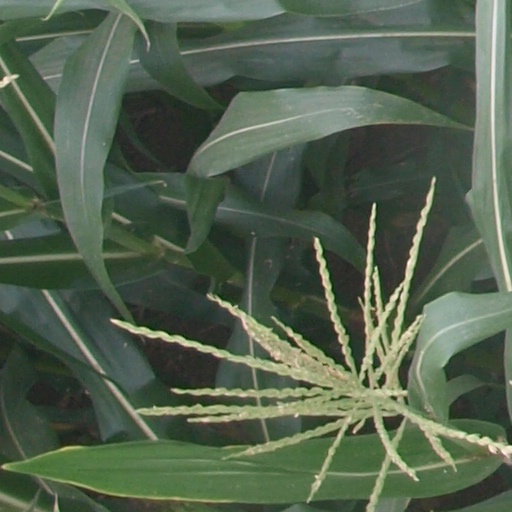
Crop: maize; corn